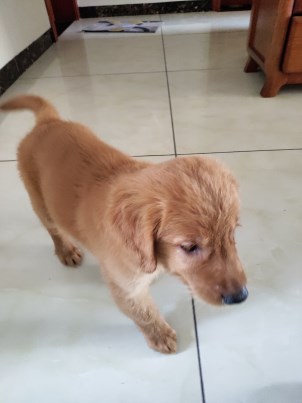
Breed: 5355-n000126-golden_retriever